Measurement of sea ice

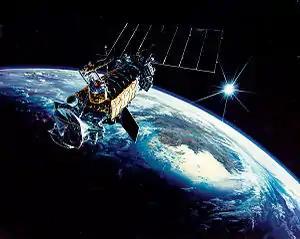
DMSP satellite

Useful satellite data concerning sea ice began in December 1972 with the Electrically Scanning Microwave Radiometer (ESMR) instrument. However, this was not directly comparable with the later SMMR/SSMI, and so the practical record begins in late 1978 with the launch of NASA's Scanning Multichannel Microwave Radiometer (SMMR) satellite., and continues with the Special Sensor Microwave/Imager (SSMI). Advanced Microwave Scanning Radiometer (AMSR) and Cryosat-2 provide separate records.